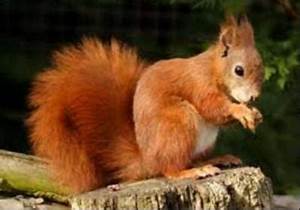
Label: scoiattolo